2010 Israeli Air Force CH-53 crash

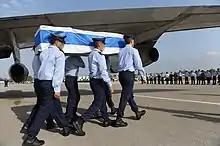
A memorial ceremony for the fallen soldiers of the Yasur helicopter crash was held in Tel Nof Airbase, upon the victims' return to Israel.

Hundreds of Israelis attended the funeral services of the Israeli soldiers who were killed during the crash. The bodies were returned to Israel on an IAF plane which arrived at the Tel Nof airbase. At the funeral services, friends, families, and fellow soldiers eulogized the 6 soldiers who were killed in the crash.